Grand Rapids, Michigan

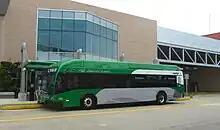
SilverLine BRT bus at the Rapid Central Station

K–12 public education is provided by the Grand Rapids Public Schools (GRPS) as well as a number of charter schools. City High-Middle School, a magnet school for academically talented students in the metropolitan region operated by GRPS. Grand Rapids is also home to the oldest co-educational Catholic high school in the United States, Catholic Central High School. National Heritage Academies, which operates charter schools across several states, has its headquarters in Grand Rapids.